The Best Job in the World (advertising)

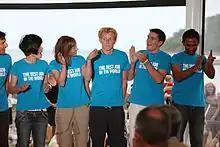
The competition attracted 34,684 entries and after four months, Ben Southall was announced the winner of the Best Job in the World

Southall is now an Ambassador of Queensland Tourism and took residency in Queensland after the six-month period on the island had ended. Since then Ben has established himself as an adventure advocate in Australia taking on extreme adventures around the world including a 1600 km kayak along the Great Barrier Reef in 2011, running a number of marathons around the country. He set a world record to climb the tallest mountain in each Australian state (8) in the shortest ever time in April 2013 - the Aussie 8 expedition took 8 days. His website follows his adventures around the planet.